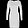
Label: Dress